Timeline of Edinburgh history

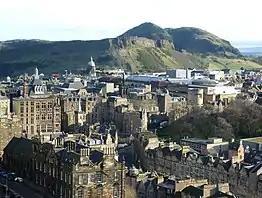
View of Arthur's Seat from Edinburgh Castle

This article is a timeline of the history of Edinburgh, Scotland, up to the present day. It traces its rise from an early hill fort and later royal residence to the bustling city and capital of Scotland that it is today.